Battle of Thiepval Ridge

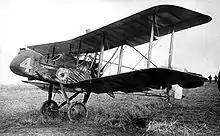

Next day British offensive patrols met numerous German formations in the morning, before heavy rain interrupted flying. Six aircraft of 27 Squadron were attacked by five Albatros D.I of led by Oswald Boelcke, which shot down three and damaged one of the Martinsydes. Another British aircraft was lost on an early morning railway reconnaissance by 70 Squadron. On 28 September V Brigade aircraft reported the British advances at Redoubt and directed artillery fire on pits and blew up nine ammunition stores. Few German aircraft appeared but two were shot down and two damaged, one of the aircraft being shot down by a new Spad S.VII, flown by a pilot of 60 Squadron. Poor weather grounded most aircraft on 29 September but next day was clear, photographs were obtained and low reconnaissance observed the state of German trenches and wire. With the capture of Stuff Redoubt and most of Redoubt, the denial of air observation to the Germans became more important and eleven aircraft raided Lagnicourt aerodrome again, escorted by 11 Squadron and 60 Squadron. Many German aircraft were able to take off and attack the British aircraft as they returned, three German aircraft being shot down and one damaged for a loss of one F.E. 2b.